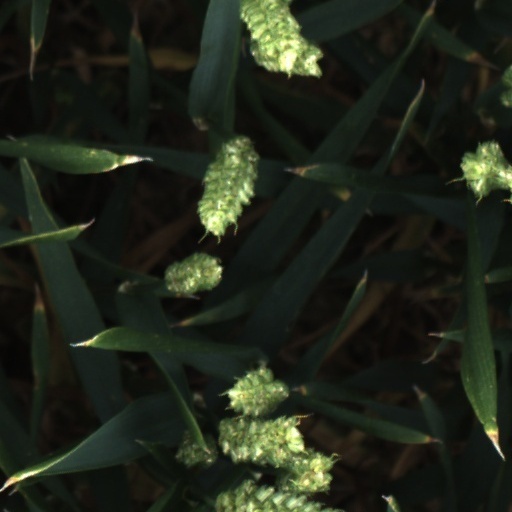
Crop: wheat